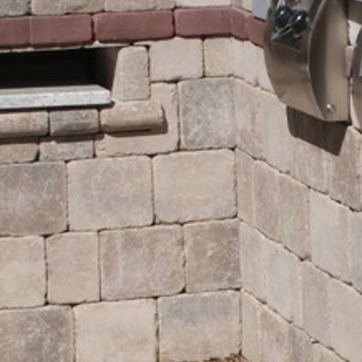
Material: brick